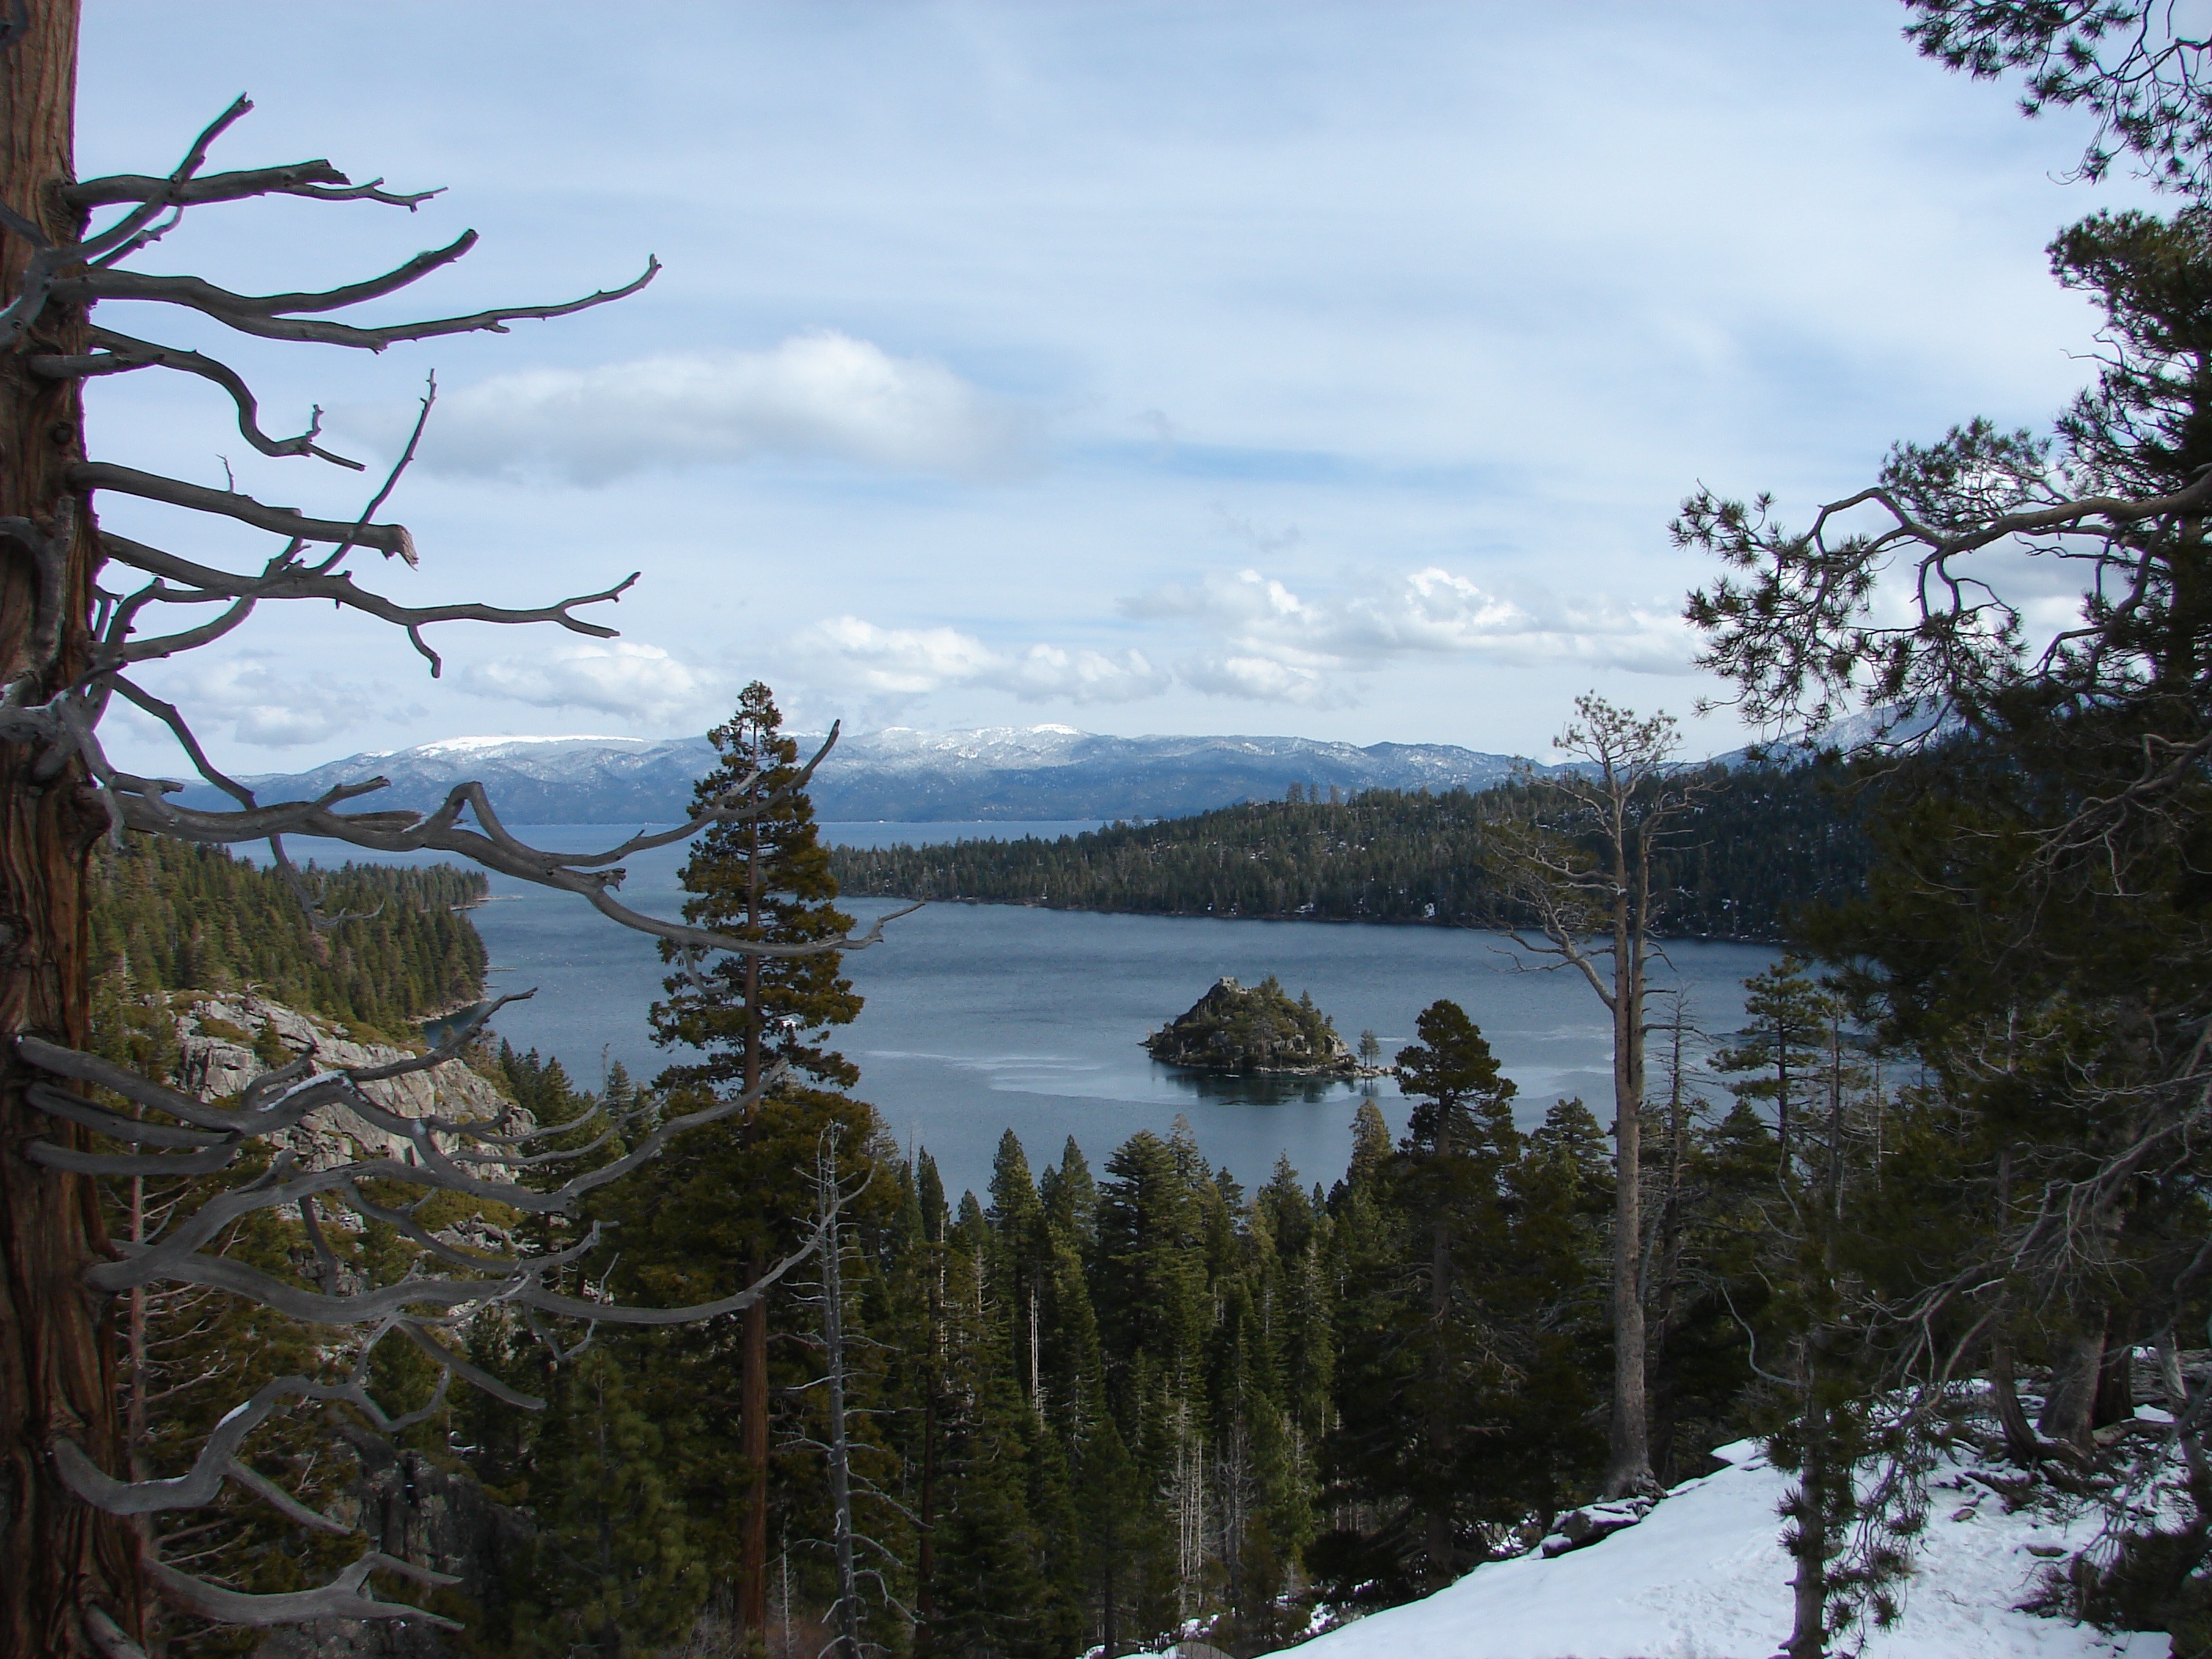
landscape, tree, water, nature, forest, wilderness, mountain, snow, winter, sky, shore, lake, river, vacation, pine, green, reflection, peaceful, usa, america, calm, serene, romantic, blue, reservoir, california, season, body of water, trees, rocks, woods, beautiful, quiet, loch, lake tahoe, tahoe, woody plant